HMS Diomede (1781)

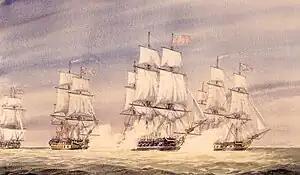
Capture of the American frigate "South Carolina" by the British frigates "Diomede", "Quebec" and "Astrea"

On 20 December 1782 "Diomede", and the sister 32-gun frigates – , Captain Christopher Mason, and , Captain Matthew Squires – captured the South Carolina Navys frigate "South Carolina" in the Delaware River. "South Carolina", under Captain John Joyner, was attempting to dash out of Philadelphia, Pennsylvania, through the British blockade. She was in the company of the brig "Constance", schooner "Seagrove" and the ship "Hope", which had joined her for protection.